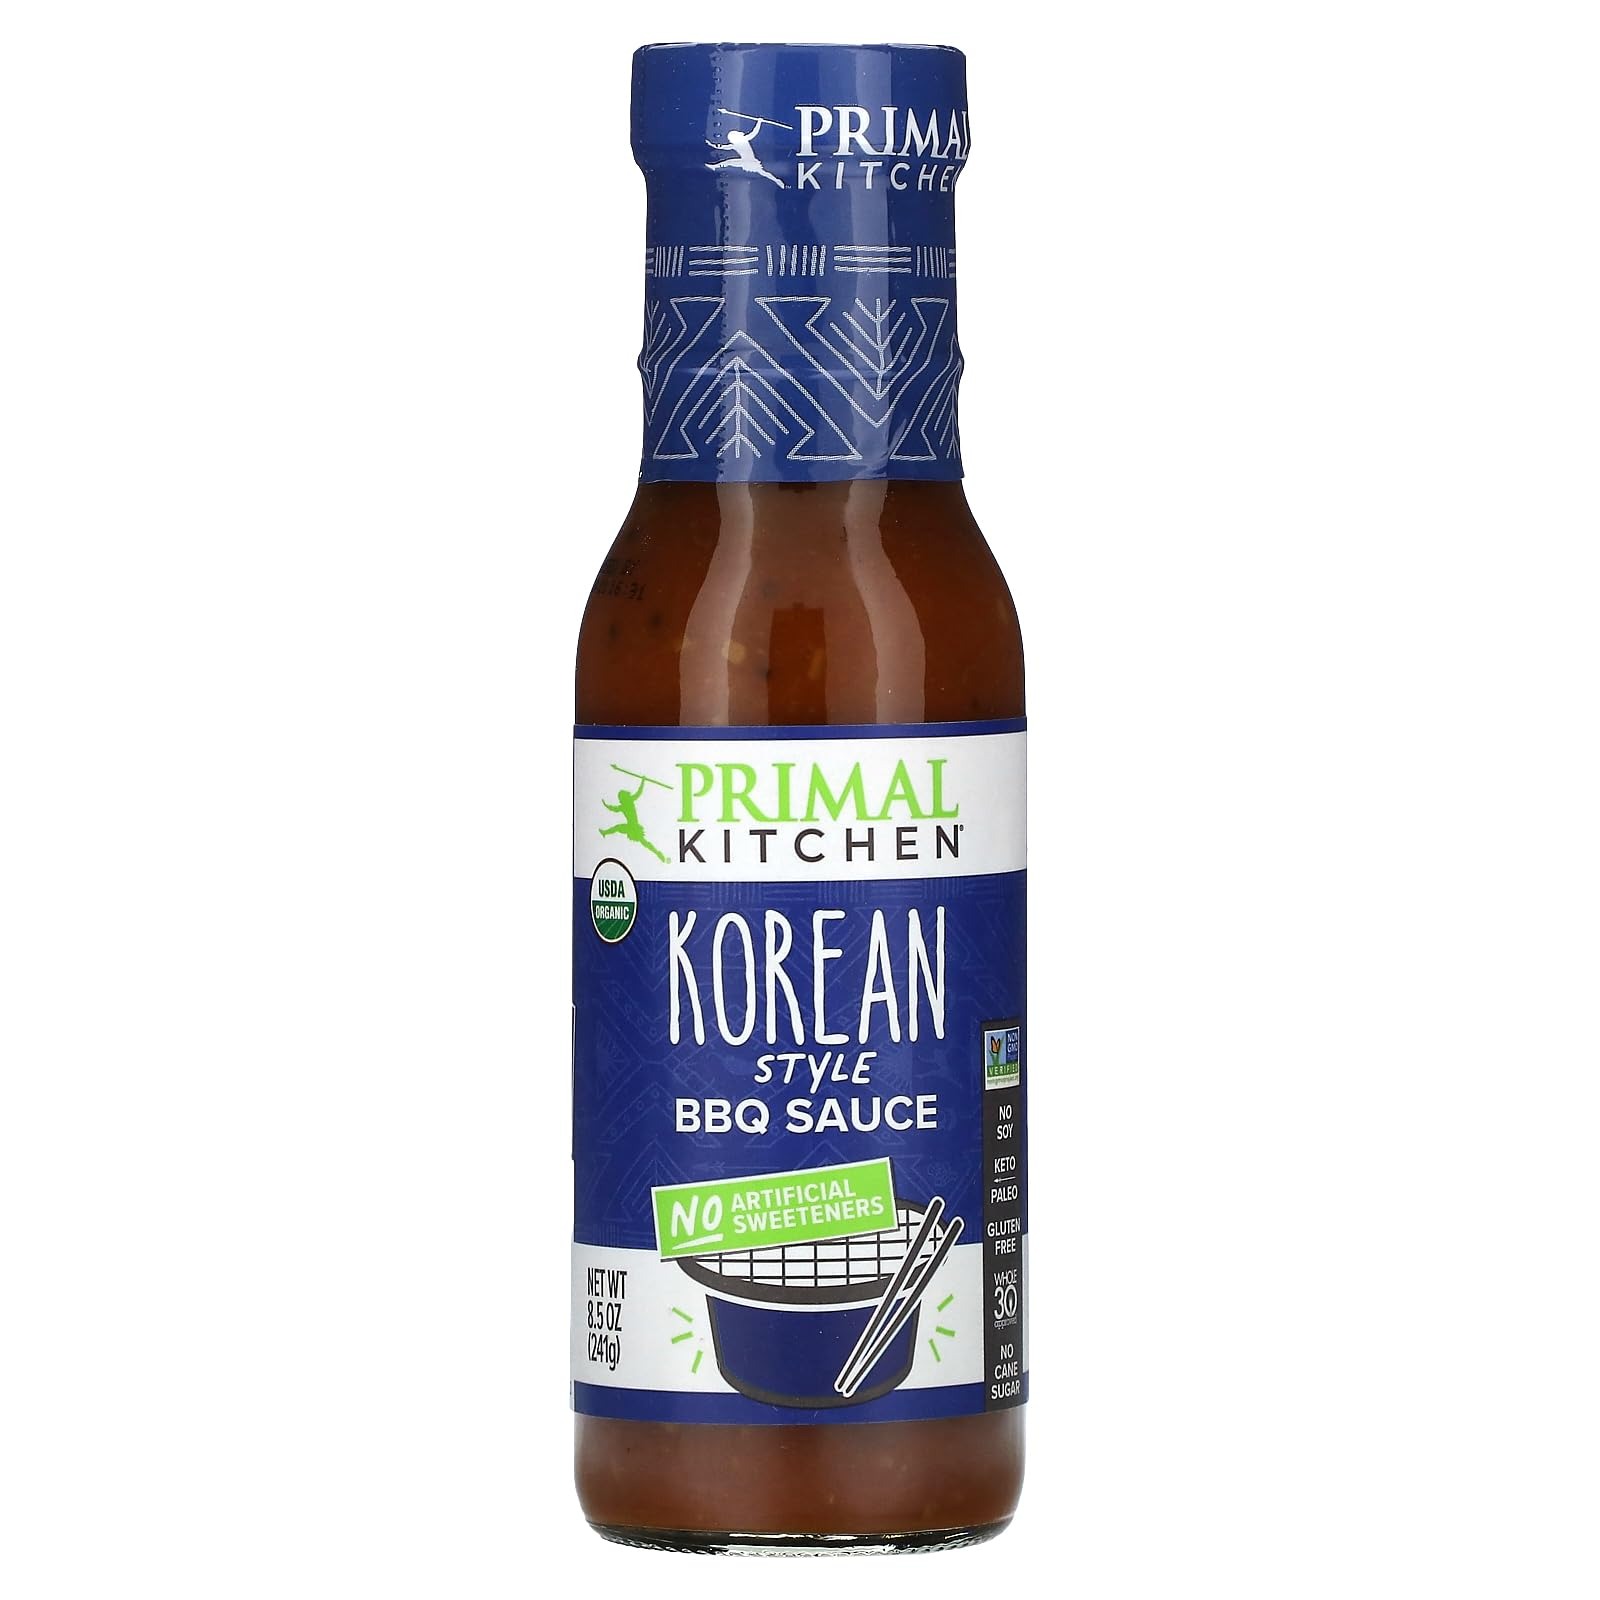
Item Name: SAUCE KOREAN BBQ
Bullet Point: Great Product
Value: 1.0
Unit: Ounce

Price: 7.34